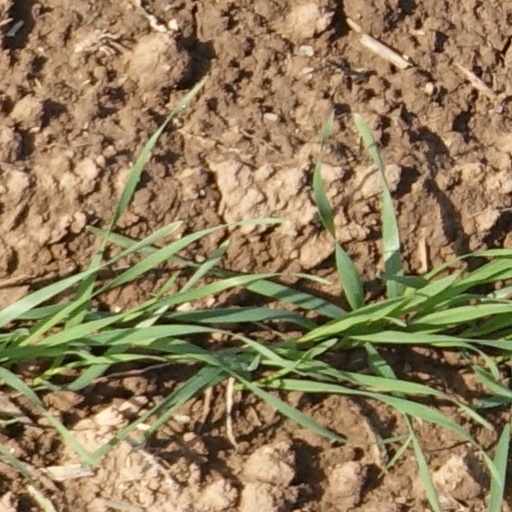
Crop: wheat